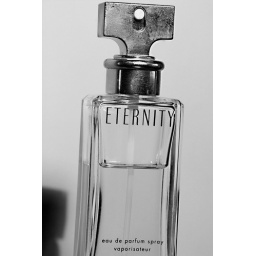
Old bottle sitting around doing nothing